Wetherby

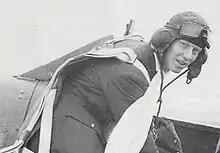
Wetherby-born Second World War flying ace 'Ginger' Lacey, in about 1940

In 1914, 100 dwellings in Wetherby were considered unfit for habitation. This, and previous reports under the Housing, Town Planning, etc. Act 1909, led to the building of many villas. There are many surviving examples of these, such as Park Villas, York Place, Grosvenor Terrace and Sandringham Terrace. Landlords found these hard to let due to exorbitant rents and many remained empty for years. This also led to the demolition of the town's Bishopgate area. In 1910, the parish council started a programme to install street lighting in the hope of bettering the standard of living and reducing crime.